Stemmiulidae

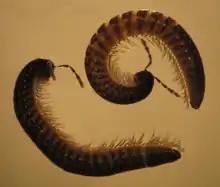
Unidentified stemmiulids from Puerto Rico

Stemmiulida is an order of millipedes consisting of approximately 130 species, reaching up to 50 mm in length. It contains a single family, Stemmiulidae.